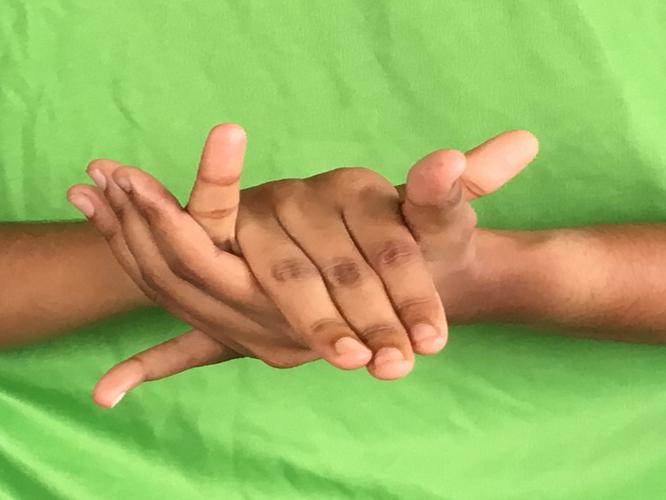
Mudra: Kurma
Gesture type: double_hand